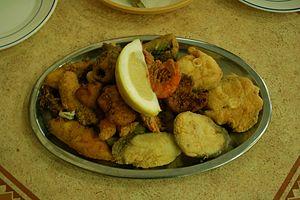
La cuisine espagnole procède, pour l'essentiel, de commande diète méditerranéenne. La diversité des régions et terroirs de l'Espagne en fait une cuisine très variée et réputée.